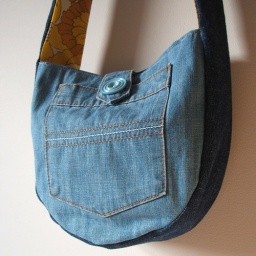
outside. this bag has no visible seams so it is reversible, 2 bags in 1!